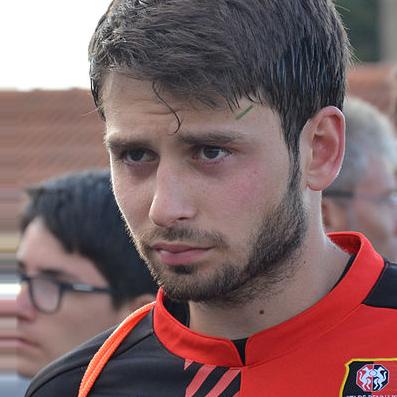
Age: 21